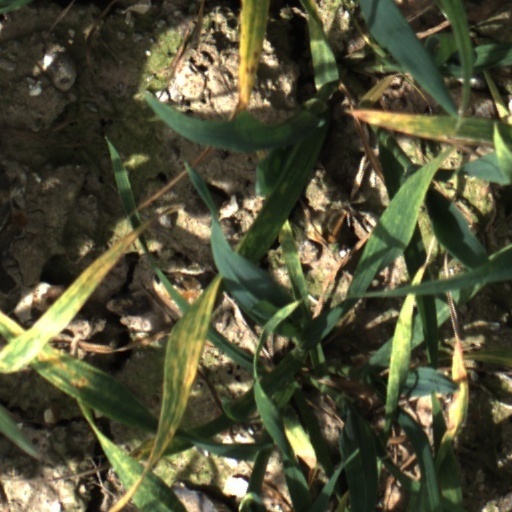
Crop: wheat